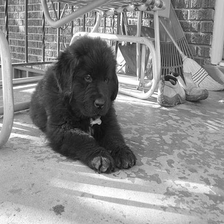
Species: dog
Breed: newfoundland